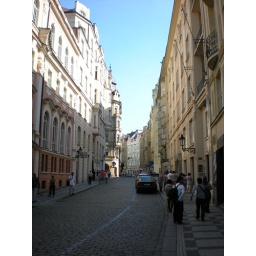
Note cobbled street, stone patterns in sidewalk, building facades